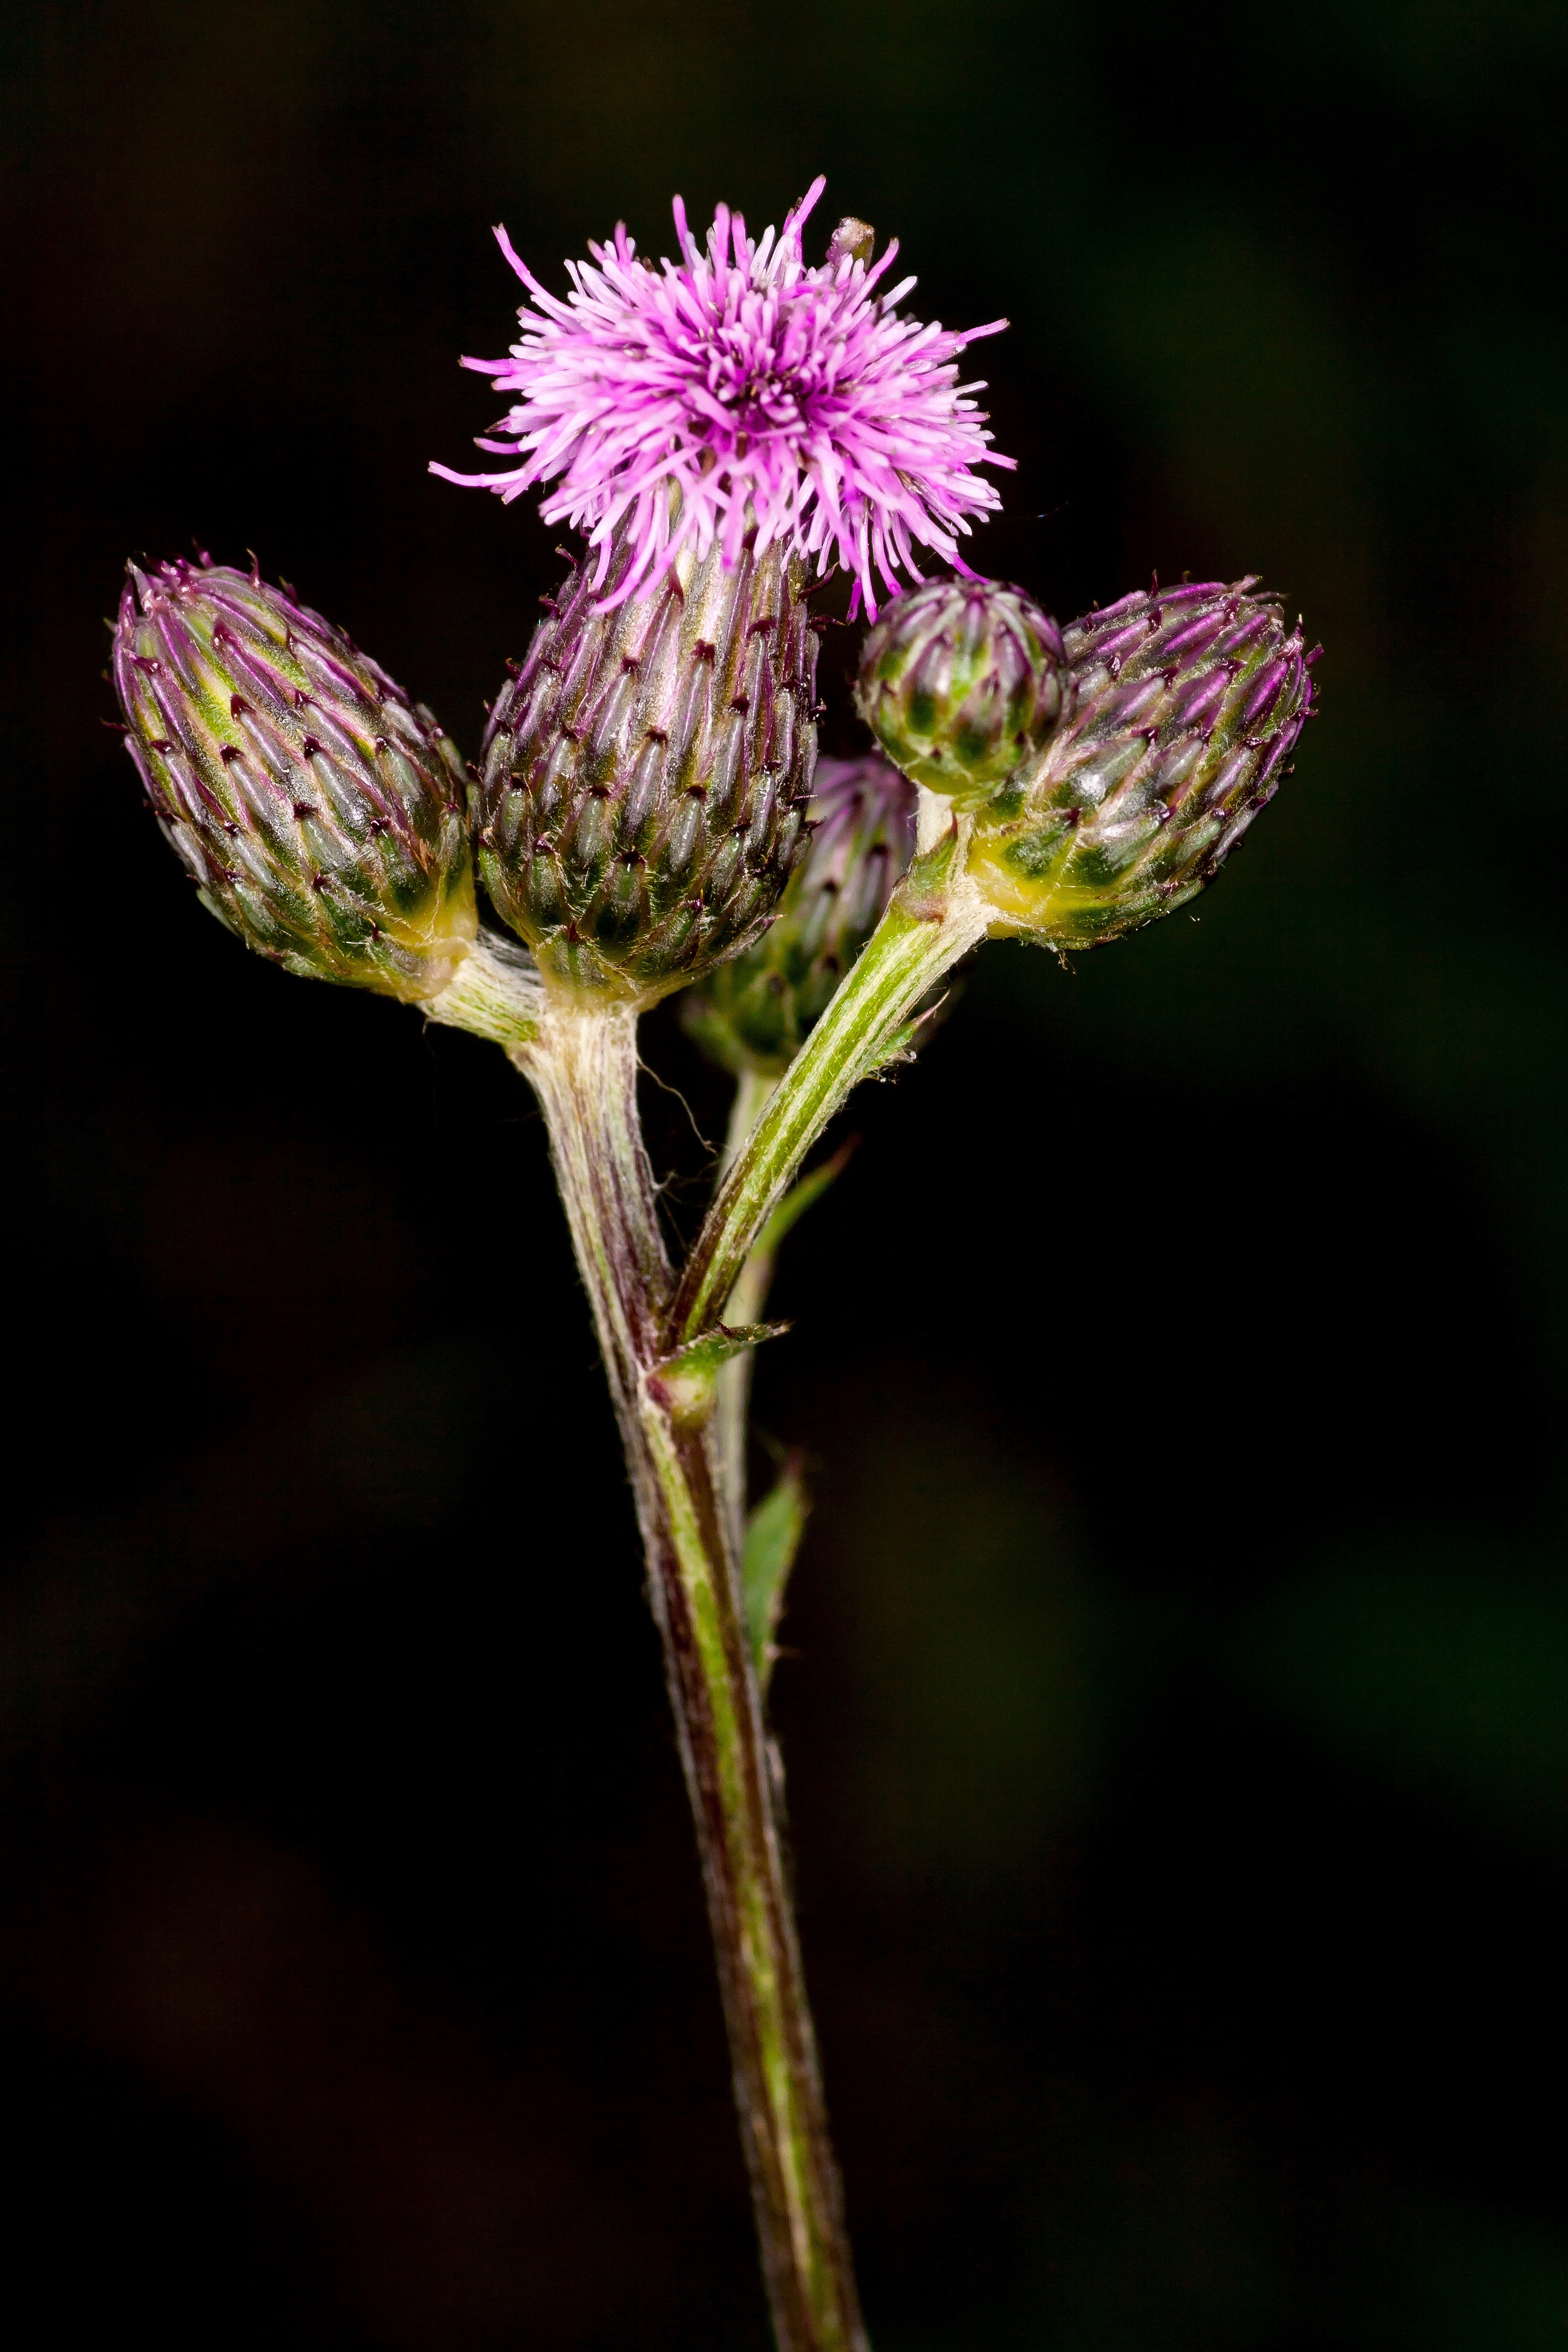
blossom, plant, photography, flower, petal, bloom, macro, botany, flora, wildflower, close up, thistle, bud, nectar, macro photography, flowering plant, daisy family, plant stem, land plant, lial